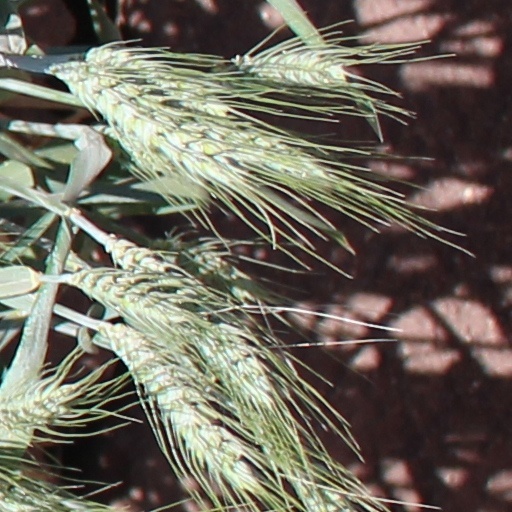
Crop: wheat